Tebay rail accident

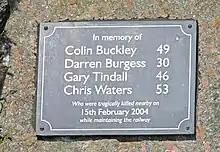
Close-up image of the plaque to the workers lost in the accident

A memorial plaque was erected in September 2006, on a large roughly hewn stone block adjacent to the scene of the incident. It is inscribed with the names of those who were killed.